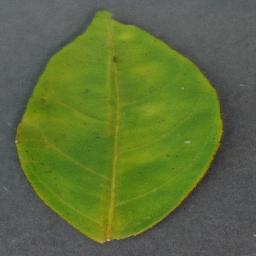
Label: Orange___Haunglongbing_(Citrus_greening)